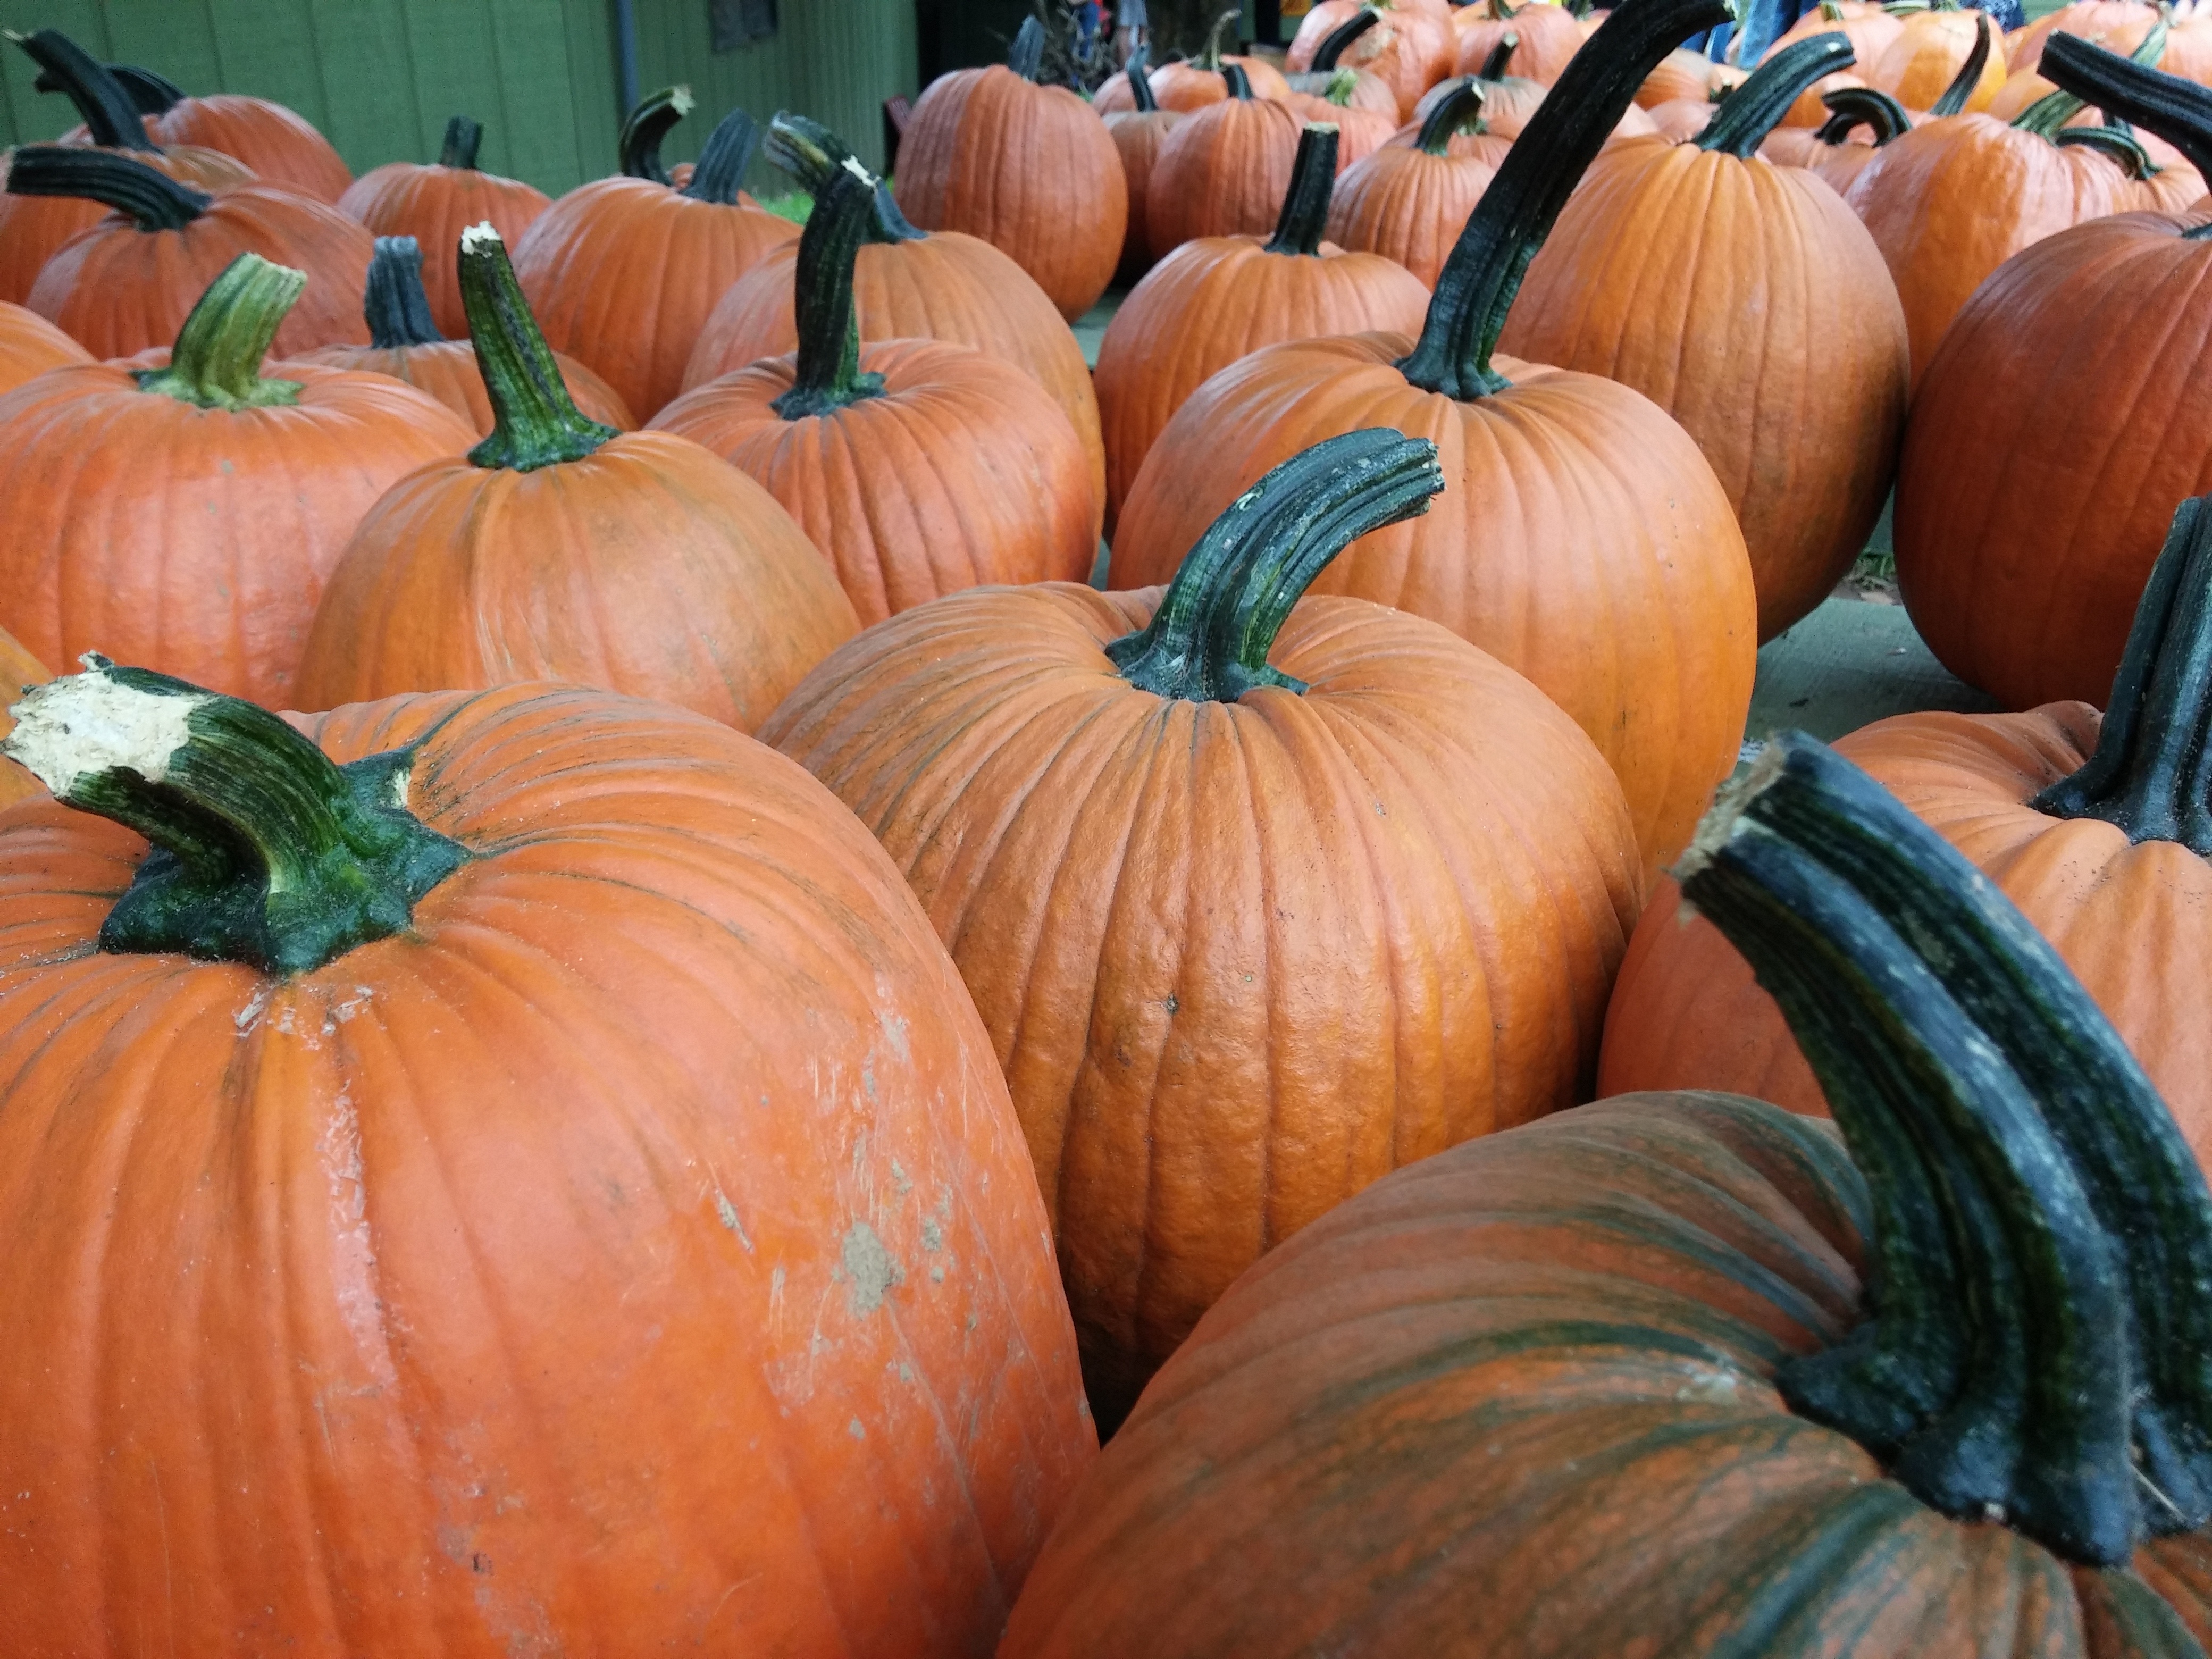
nature, fall, decoration, orange, harvest, produce, autumn, pumpkin, halloween, holiday, season, gourd, thanksgiving, seasonal, calabaza, carving, november, october, pumpkins, cucurbita, man made object, winter squash